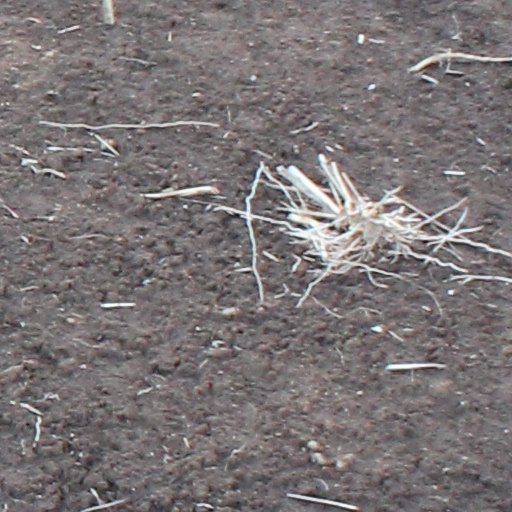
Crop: wheat